Asher Independent School District

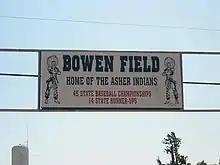
Bowen Field Sign

Asher School, the Indians, participates in baseball, softball and men and women's basketball. For forty years, from 1959 to 1999, Asher had the winningest high school baseball team in the nation, led by head coach Murl Bowen. In those forty years, Asher won 2,115 games, lost only 349, hauled home forty-five state championship trophies and fourteen state runners-up, and sent dozens of players to college and minor-league baseball. No high school in history, public or private, has won as many games as the Asher Indians.